CarMax

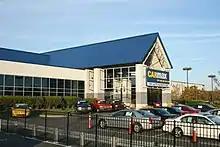
CarMax store in Raleigh, North Carolina

CarMax's headquarters is located in Richmond, Virginia. CarMax Auto Finance operates from Kennesaw, Georgia. There are CarMax retail locations in 41 states as well as customer service call centers (called Customer Experience Centers).